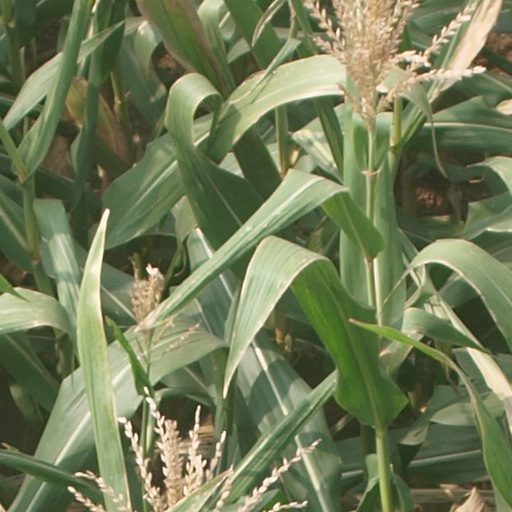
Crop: maize; corn